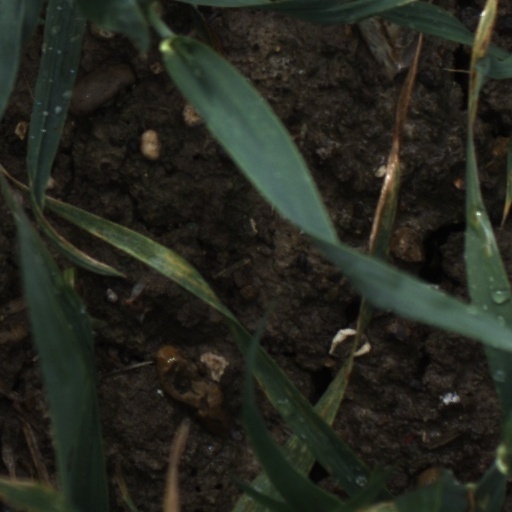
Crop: wheat